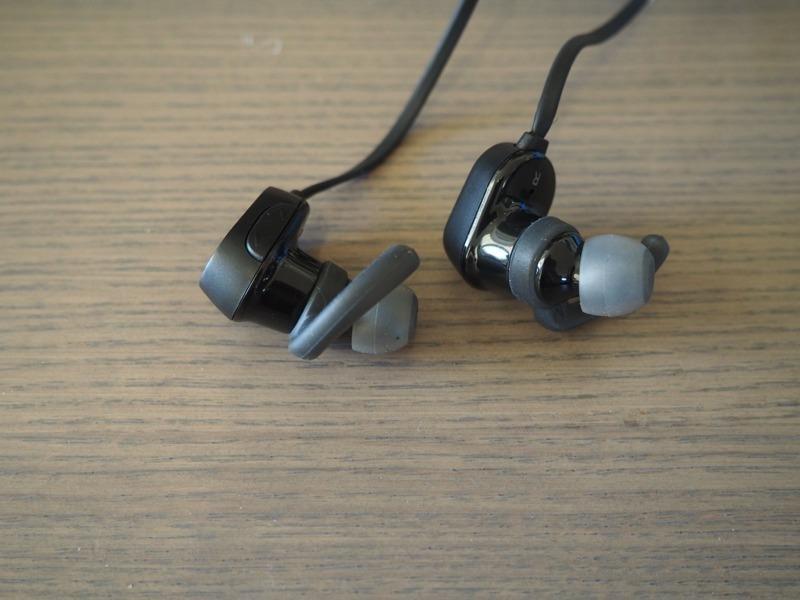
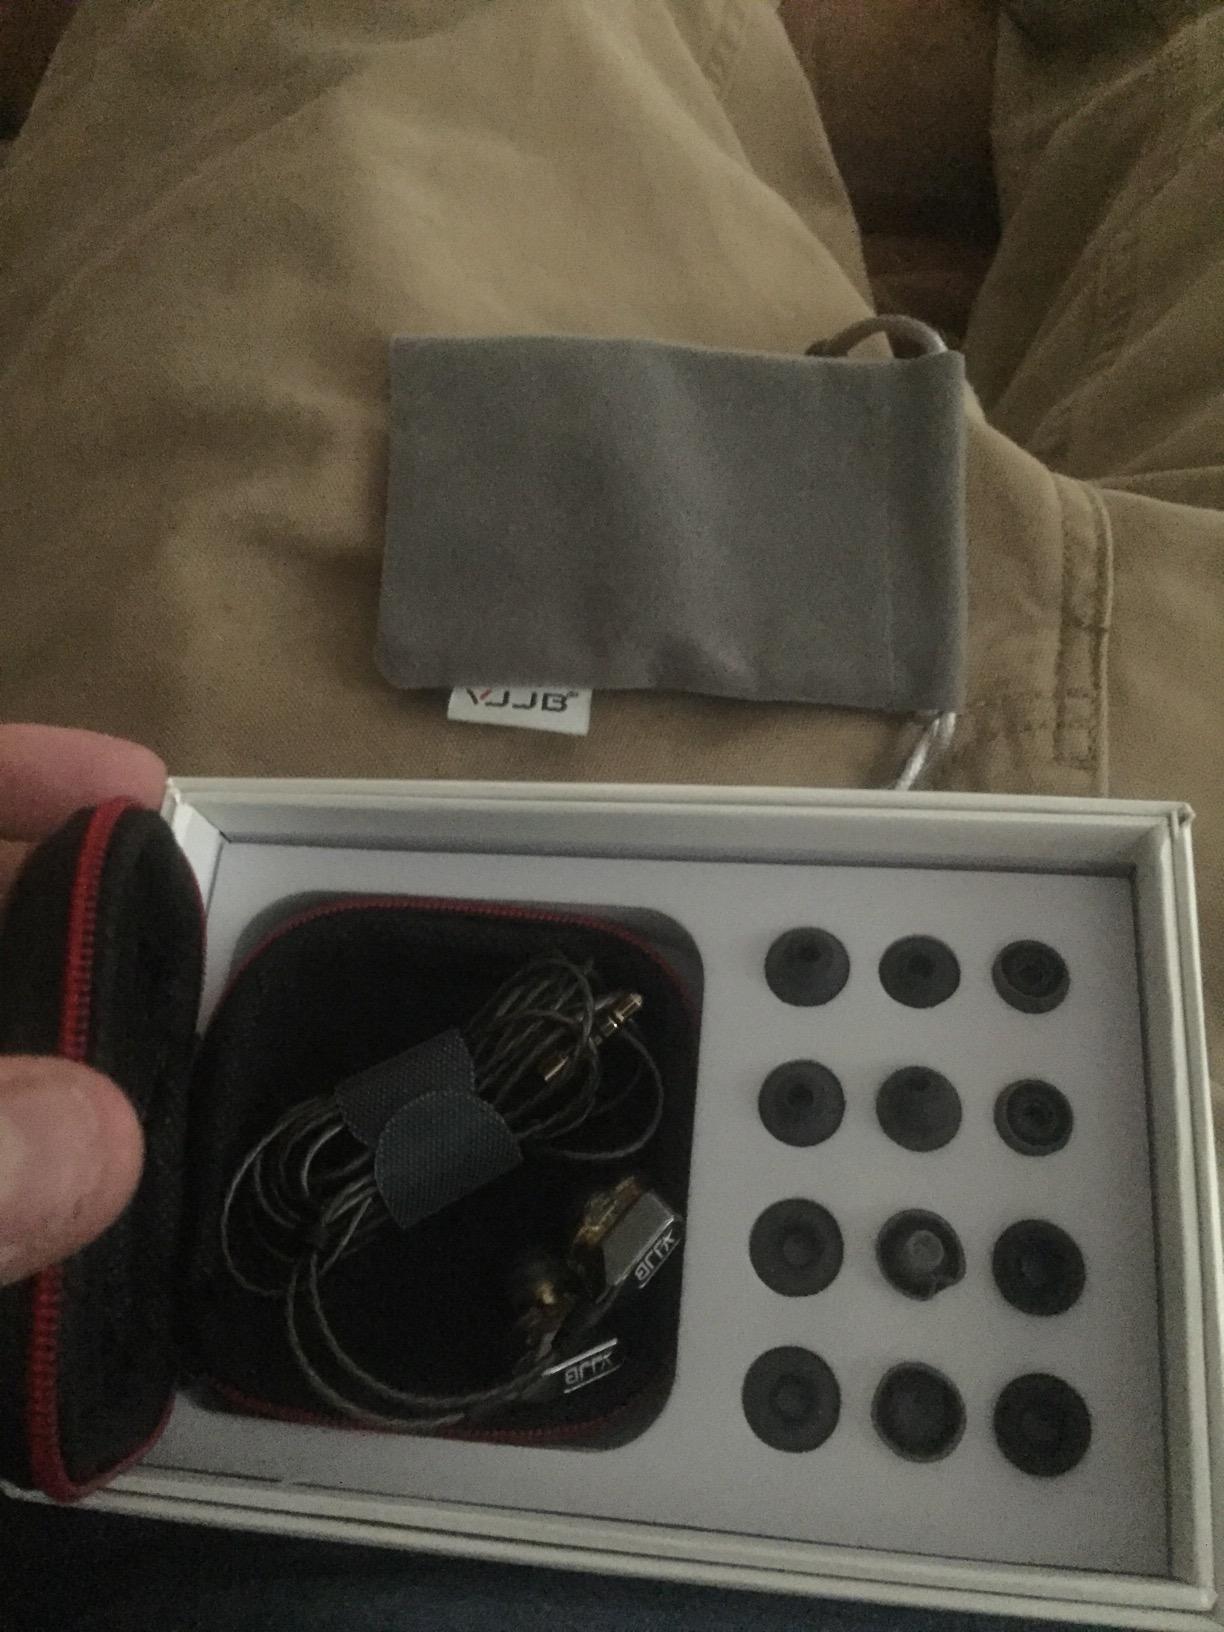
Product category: headphones
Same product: no